Donald Driver

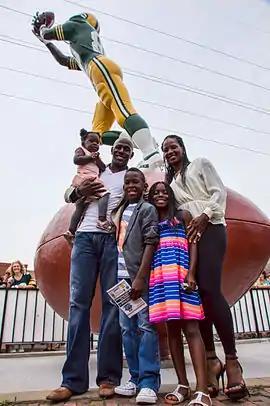
Driver and family pose in front of the statue dedicated in his honor.

Driver is married to Betina Driver. They have three children: Cristian, Christina, and Charity. His son Cristian is a wide receiver for Minnesota, which he transferred to after playing cornerback at Penn State. Driver is a Christian.